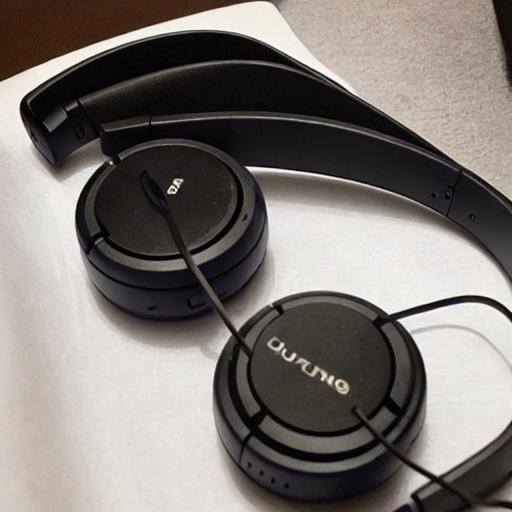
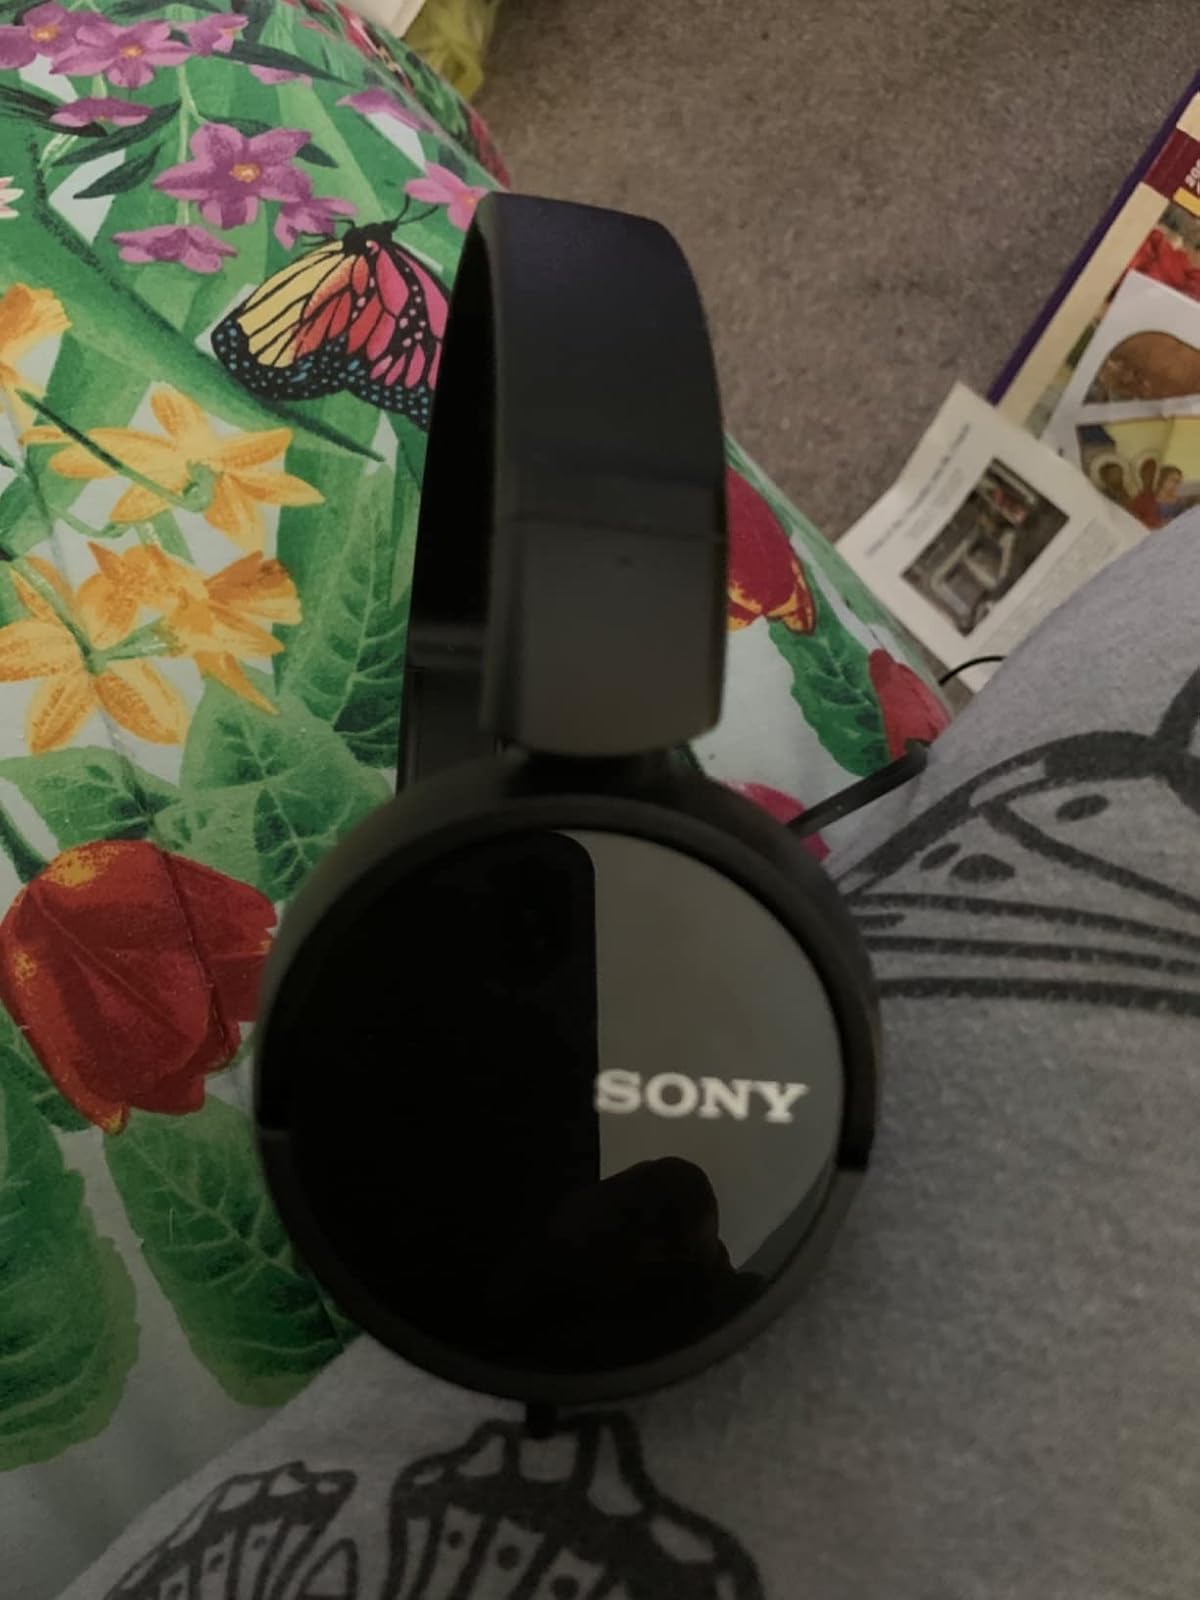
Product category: headphones
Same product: no